Mechagodzilla

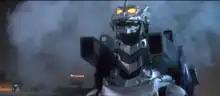
Millennium Mechagodzilla, dubbed Kiryu.

The Millennium incarnation is featured in two films: "Godzilla Against Mechagodzilla" and "" and is referenced as , derived from Kikai Ryu (Japanese for "machine dragon") or "Kōryū" (Japanese for steel dragon). When a second Godzilla appears in 1999, the Japanese military creates a Mechagodzilla built around the skeleton of the original Godzilla from 1954 and a DNA computing-based operating system. During its first battle with Godzilla four years later in 2003, Kiryu's genetic memories of its 1954 incarnation are awakened, and it proceeds to attack Tokyo, free from the controls of its pilot until its power drains. During its second battle with Godzilla, Kiryu forces Godzilla to retreat after using its Absolute Zero Cannon.